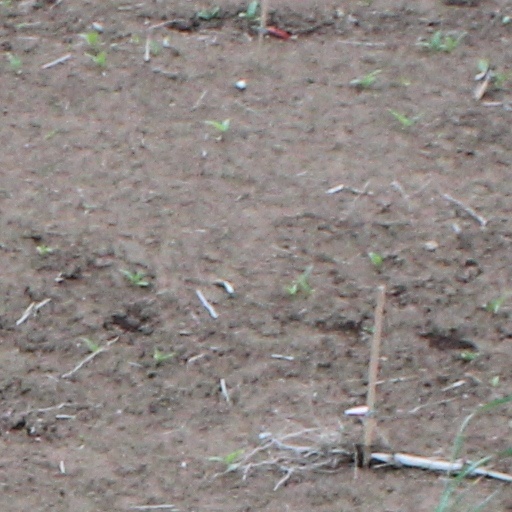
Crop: wheat